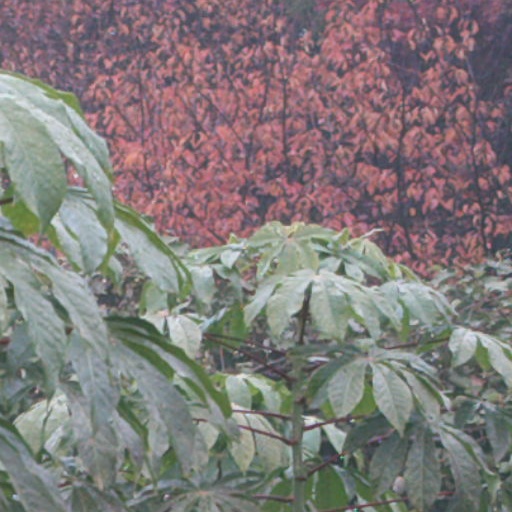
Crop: cassava